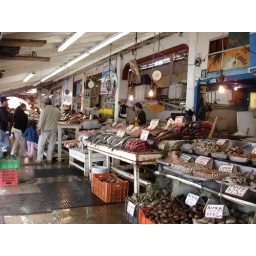
fish market in Ensenada